Junior Brown

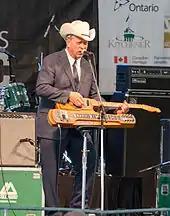
Junior Brown performing at the 2014 Kitchener Blues Festival

Brown quickly became a local success in Austin, Texas, as the house band at the Continental Club. His debut album was "12 Shades of Brown" (1990), released by the British Demon Records; it was re-released in 1993 on Curb Records in the United States, followed by "Guit with It". In 1996, Brown released "Semi Crazy", and followed it with "Long Walk Back" (1998).